Philibert of Jumièges

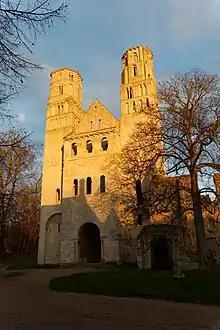
Jumièges

In 654, through the influence of Queen Balthild of Chelles, Philibert received a gift of land from Clovis II on which he founded Notre Dame de Jumièges. He drew up a Rule based on his studies for this and for his later foundations, drawing on several earlier Rules, including those of Benedict, Macarius, Basil the Great and particularly the strict rule of Columbanus. The monks' chief work was the reclaiming of waste lands. He welcomed the poor and pilgrims. An important spiritual place, Jumièges became renowned and several notables and abbots came to consult Philibert.